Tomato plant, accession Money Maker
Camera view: horizontal (90 deg, fisheye); turntable rotation: 90 degrees
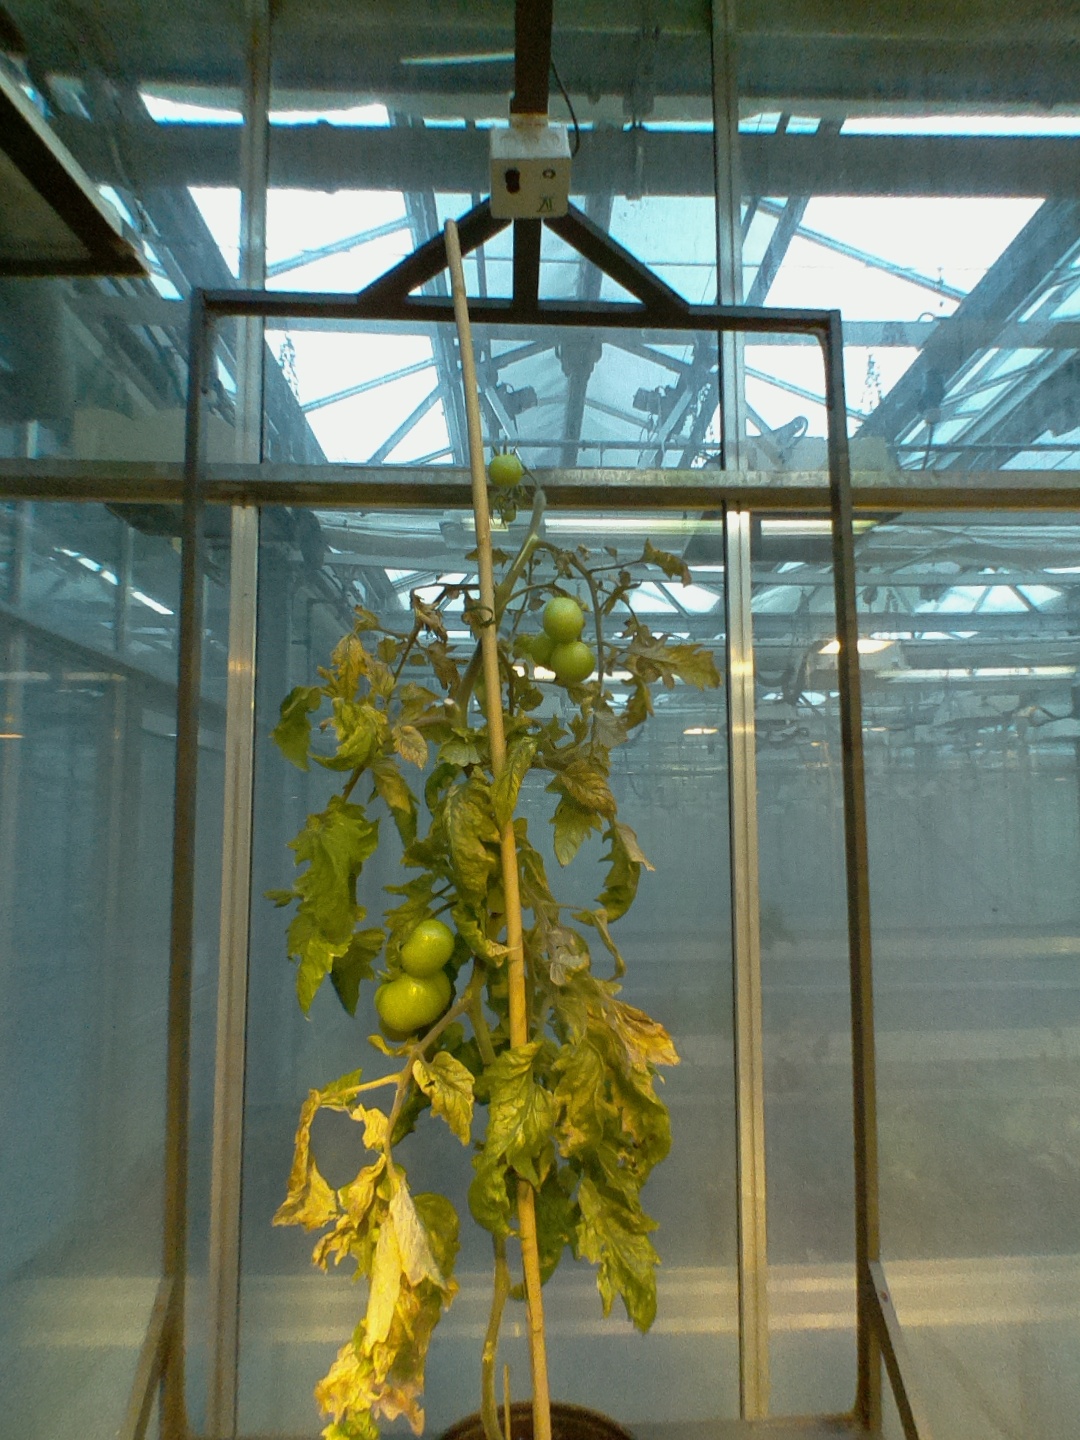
BBCH growth stage 79: 90% -100% of final fruit size